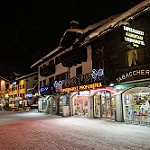
Scene: Outdoor